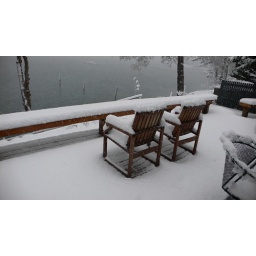
Guess we won't be sitting in those chairs for a while